Ayinoor Vasu

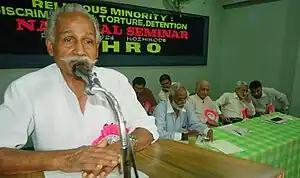
Grow Vasu during a meeting at Kozhikode.

Ayinoor Vasu (GROW Vasu) (born 1930) is a Human rights activist and trade unionist in Kerala, India.